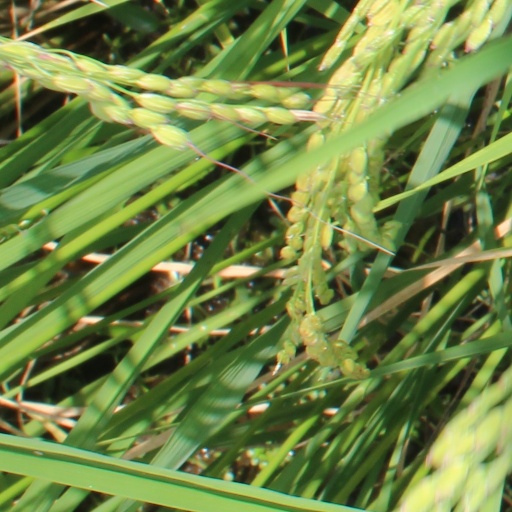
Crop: rice